Ridin' the Outlaw Trail

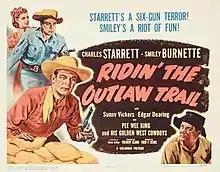

Ridin' the Outlaw Trail is a 1951 American Western film directed by Fred F. Sears and starring Charles Starrett, Sunny Vickers and Edgar Dearing. The film's sets were designed by the art director Charles Clague. Shot at the Iverson Ranch, this was the fifty-third of 65 films in the "Durango Kid" series.